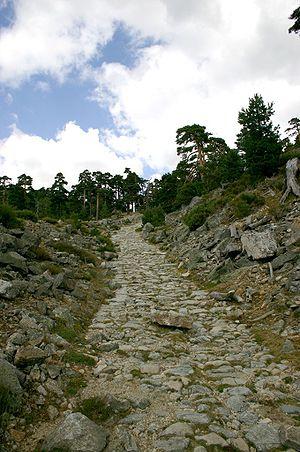
La sierra de Guadarrama est un massif montagneux d'Espagne, entre Ségovie et Madrid, près de Guadarrama.